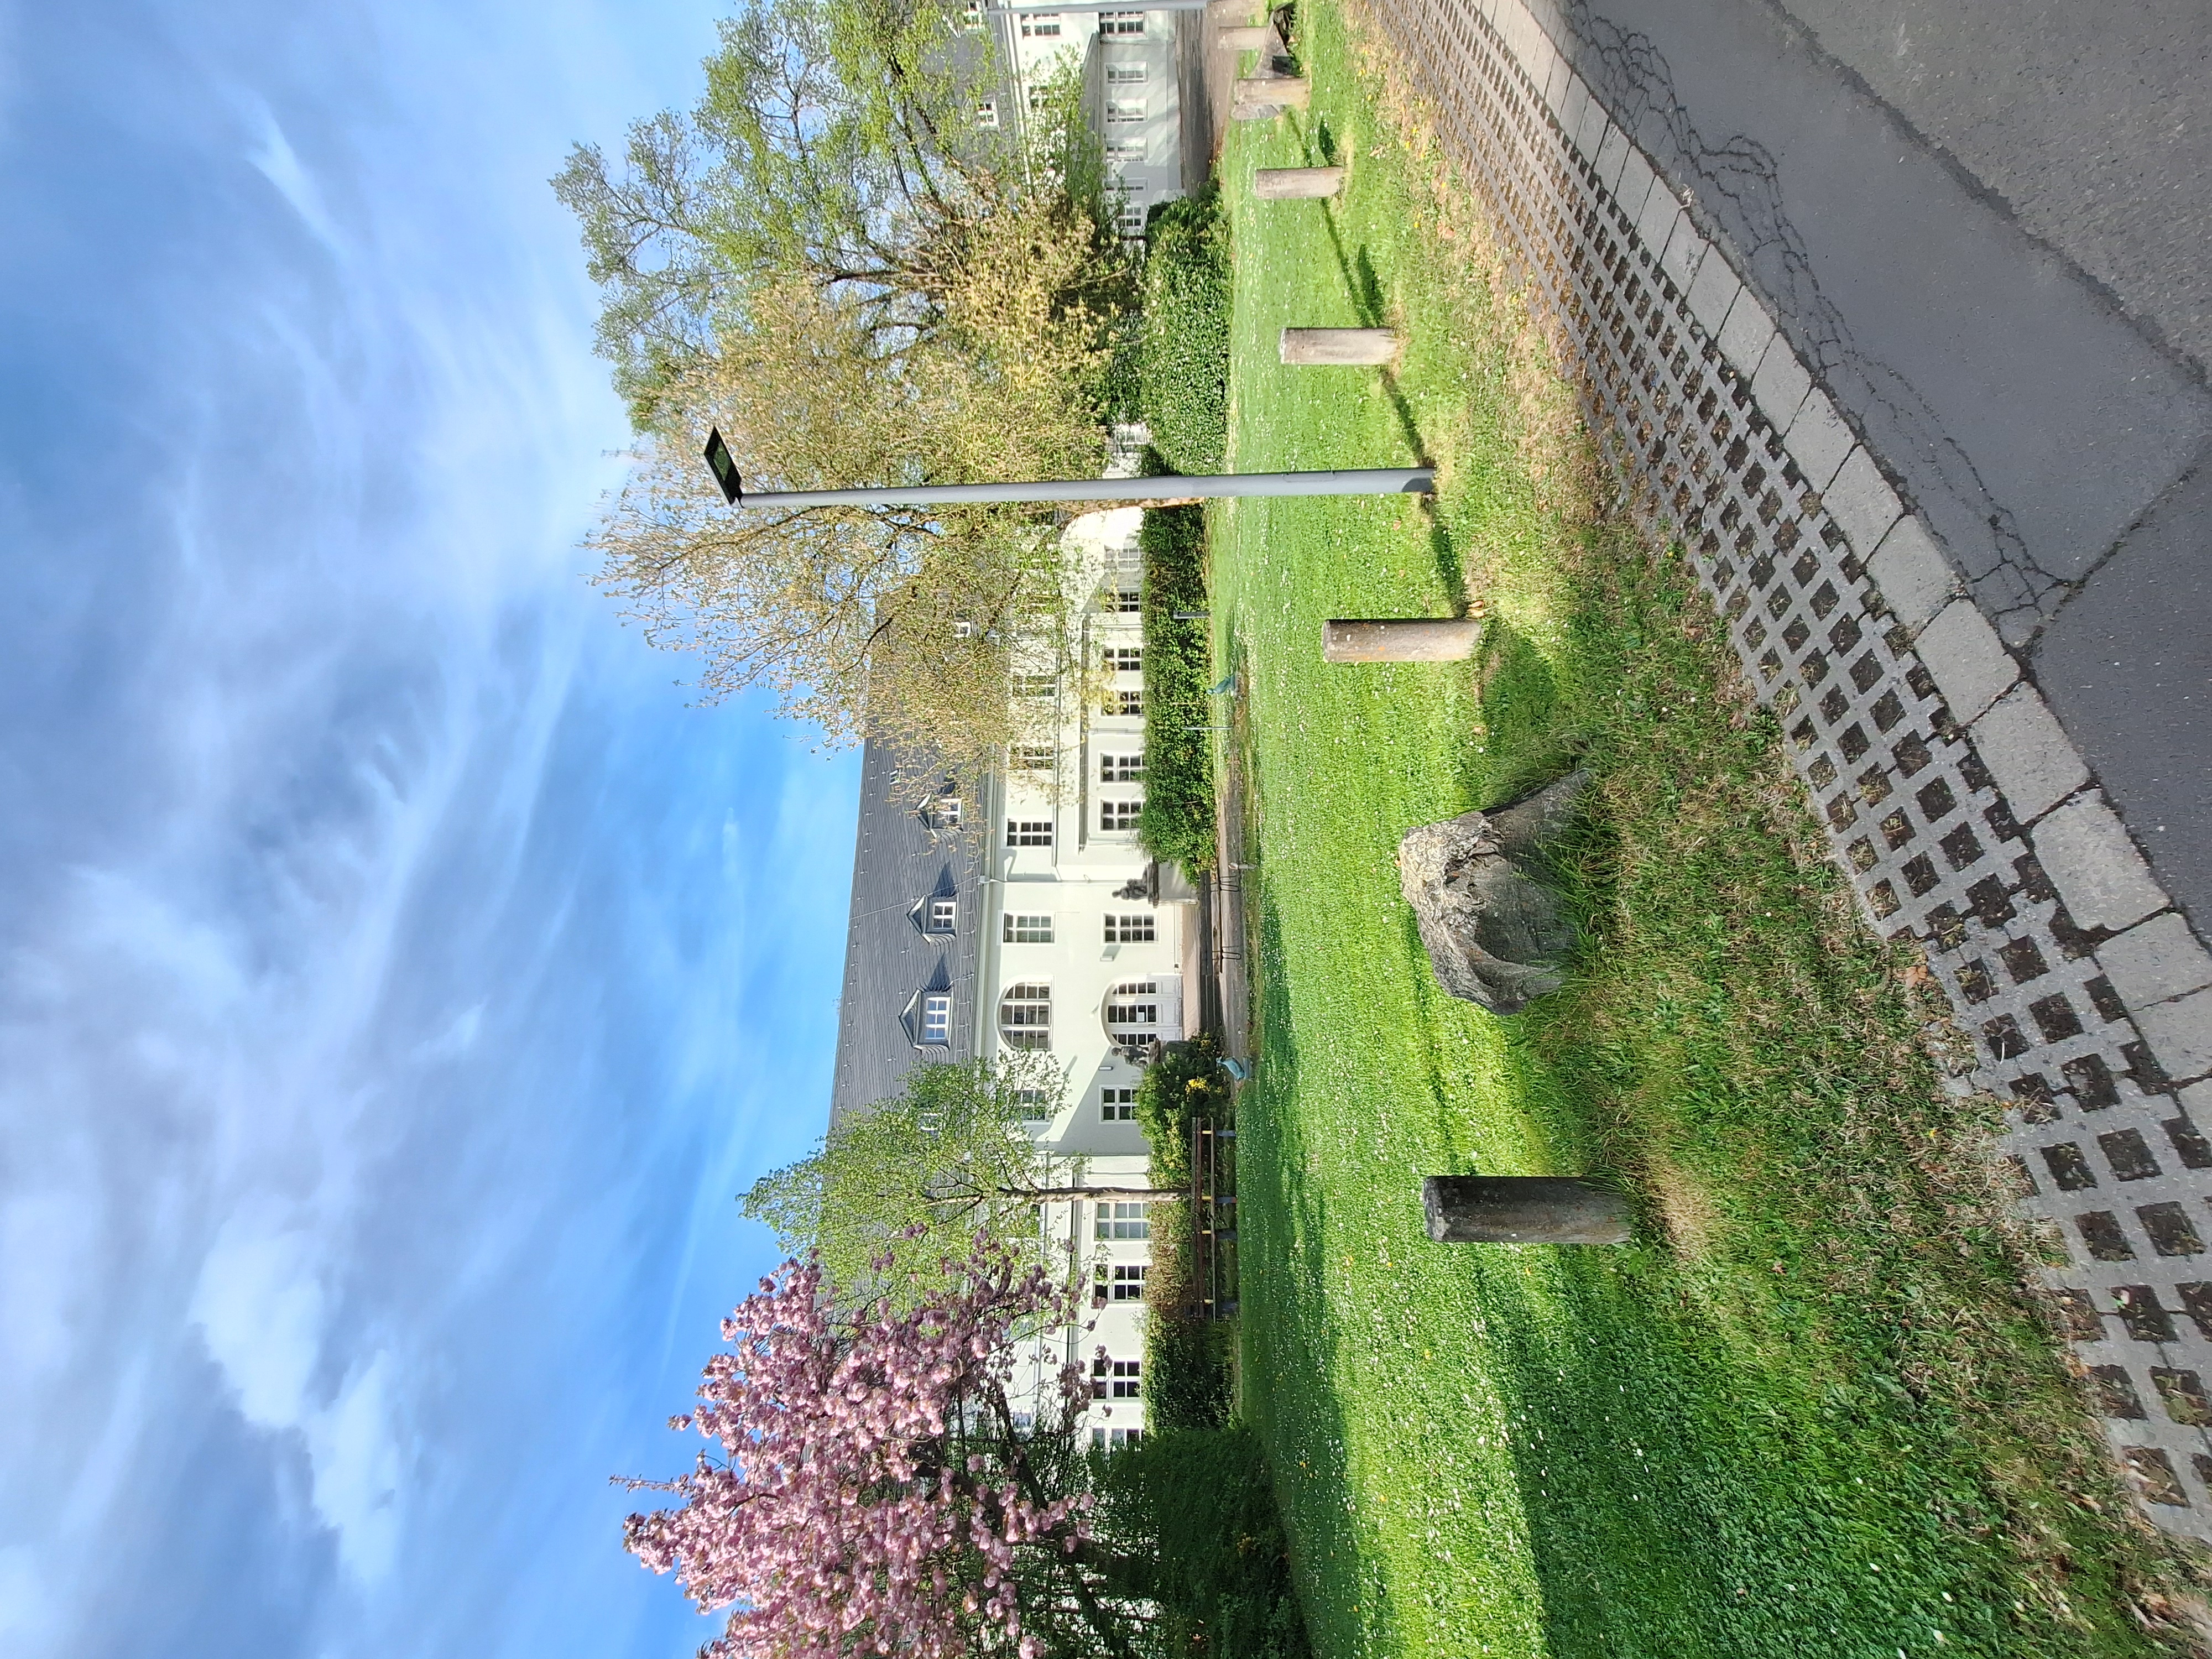
Building: Deutschhausstraße 12